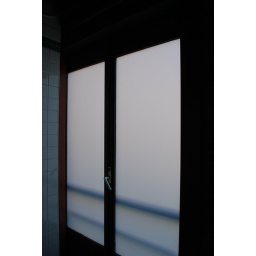
Haymarket March 17, 2010. Weird door in the bathroom stall. It's like you could access the balcony from the potty!